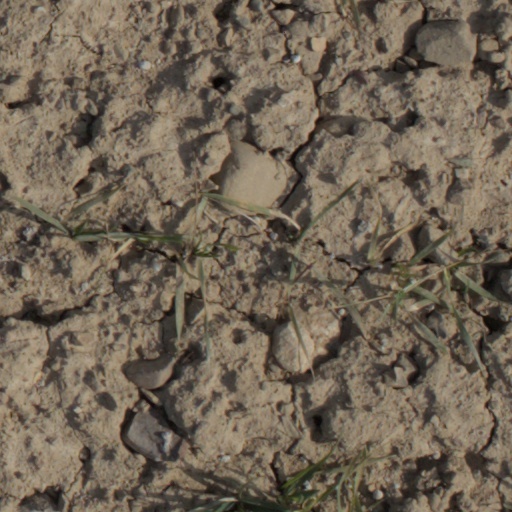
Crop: wheat